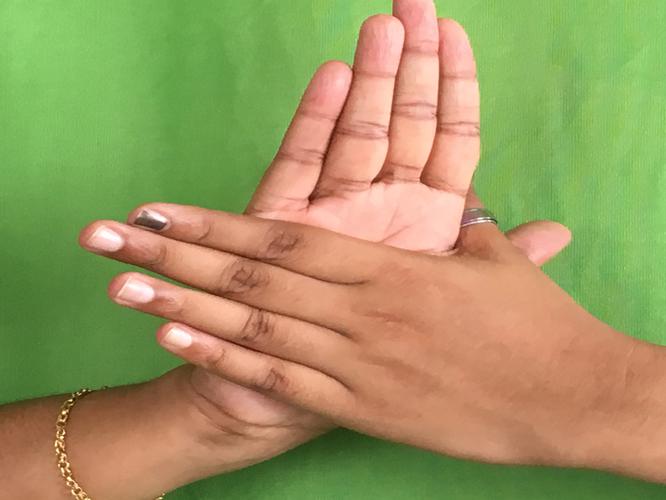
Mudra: Chakra
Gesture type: double_hand